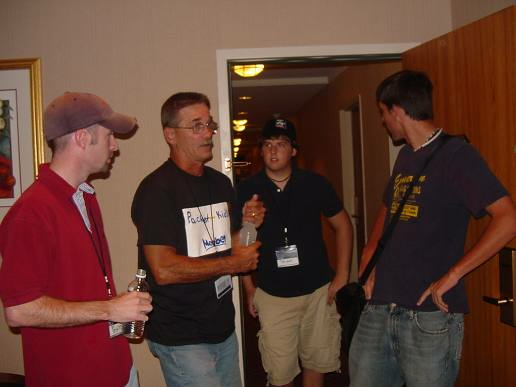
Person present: Yes